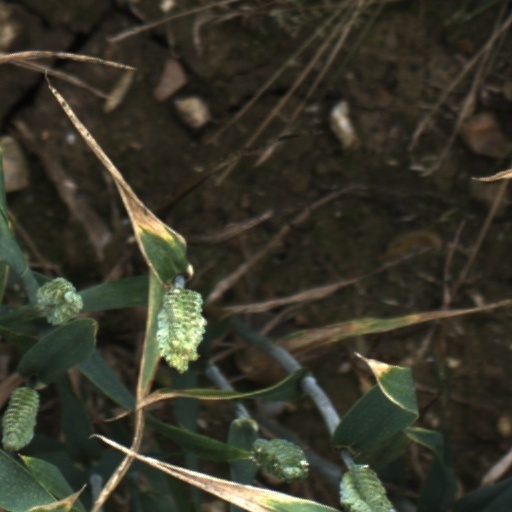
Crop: wheat